Politics of the United States

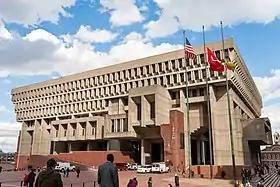
The seat of the mayor of Boston is Boston City Hall. Boston has a mayor–council government.

This is the oldest form of city government in the United States and, until the beginning of the 20th century, was used by nearly all American cities. Its structure is like that of the state and national governments, with an elected mayor as chief of the executive branch and an elected council that represents the various neighborhoods forming the legislative branch. The mayor appoints heads of city departments and other officials (sometimes with the approval of the council), has the power to veto over ordinances (the laws of the city), and often is responsible for preparing the city's budget. The council passes city ordinances, sets the tax rate on property, and apportions money among the various city departments. As cities have grown, council seats have usually come to represent more than a single neighborhood.